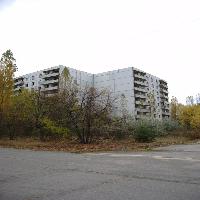
Weather: cloudy or overcast